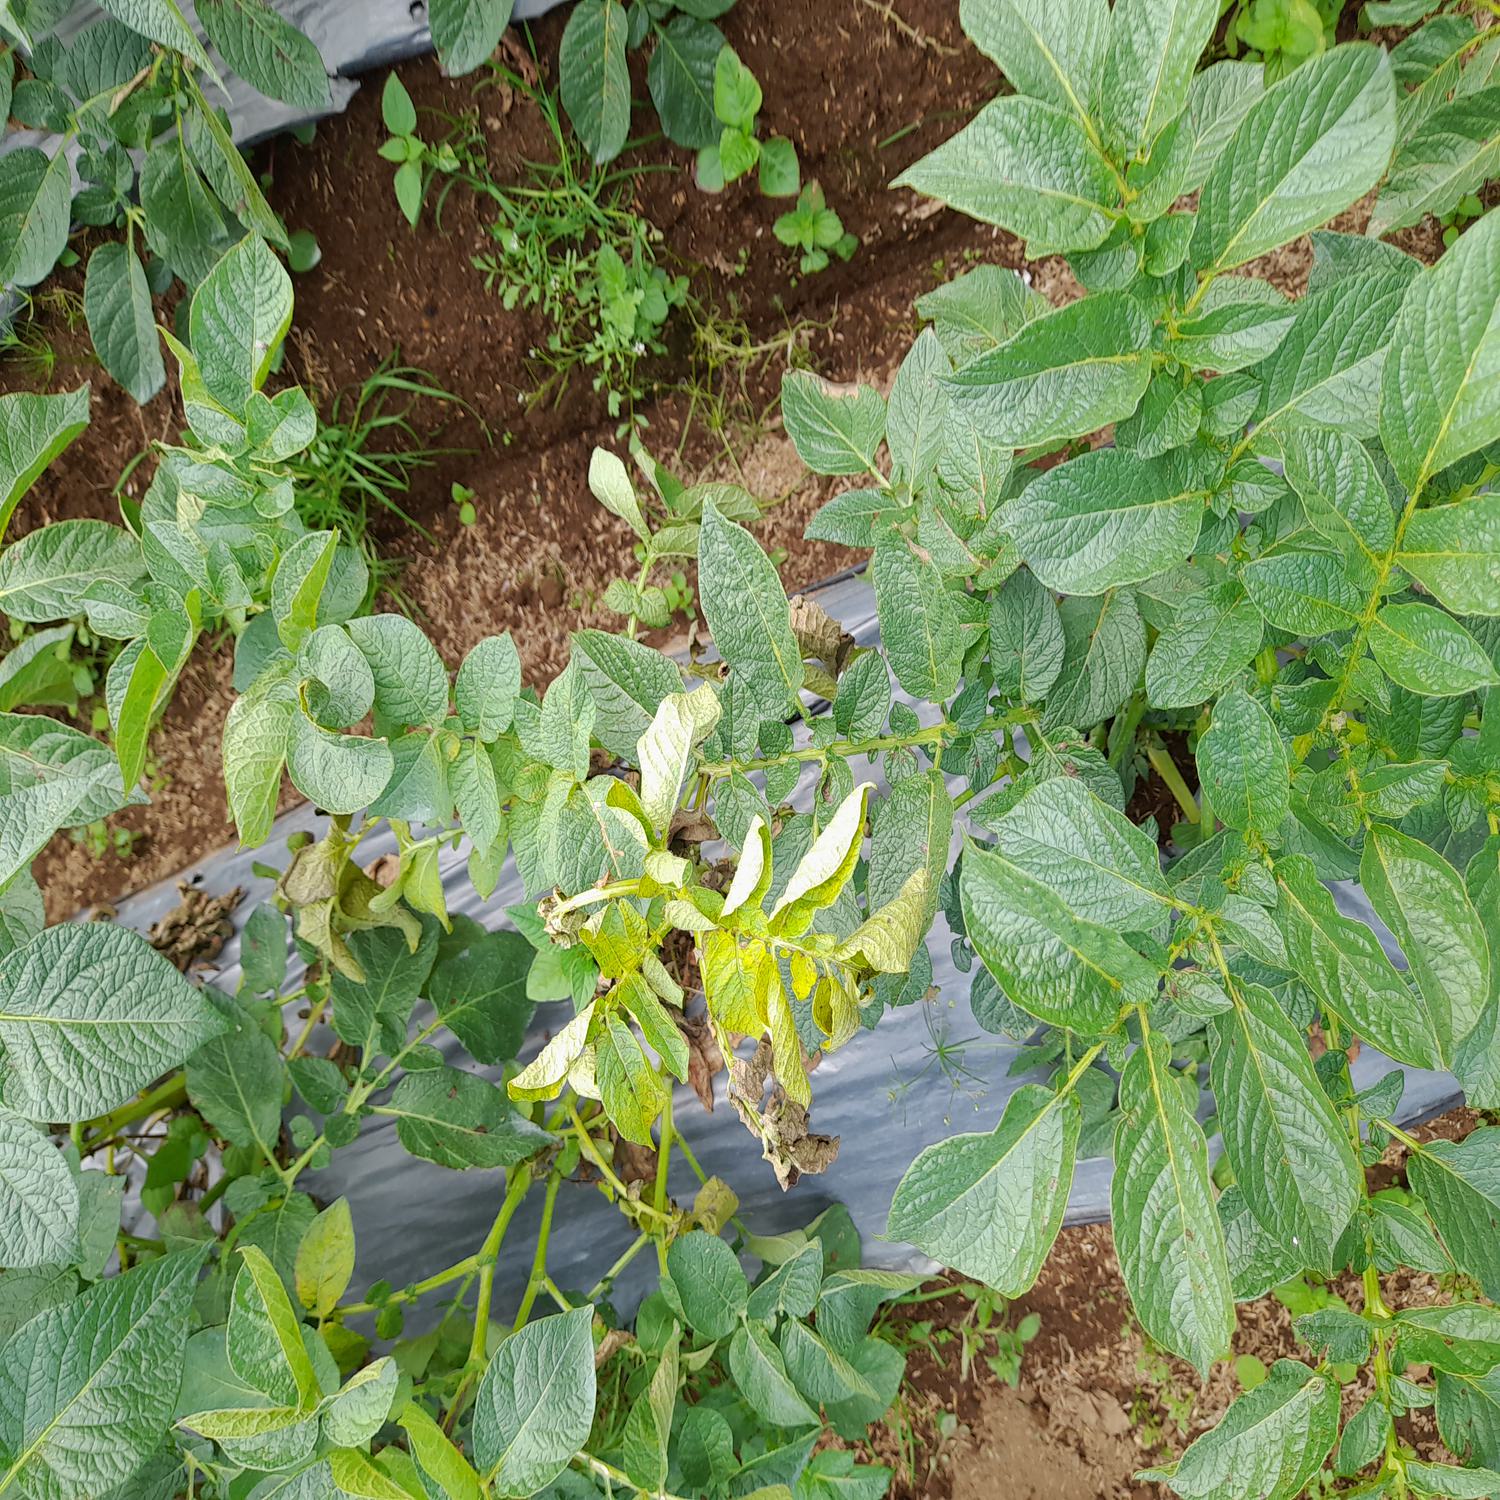
Etiqueta: Pudricion_Parda